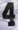
Number: 4